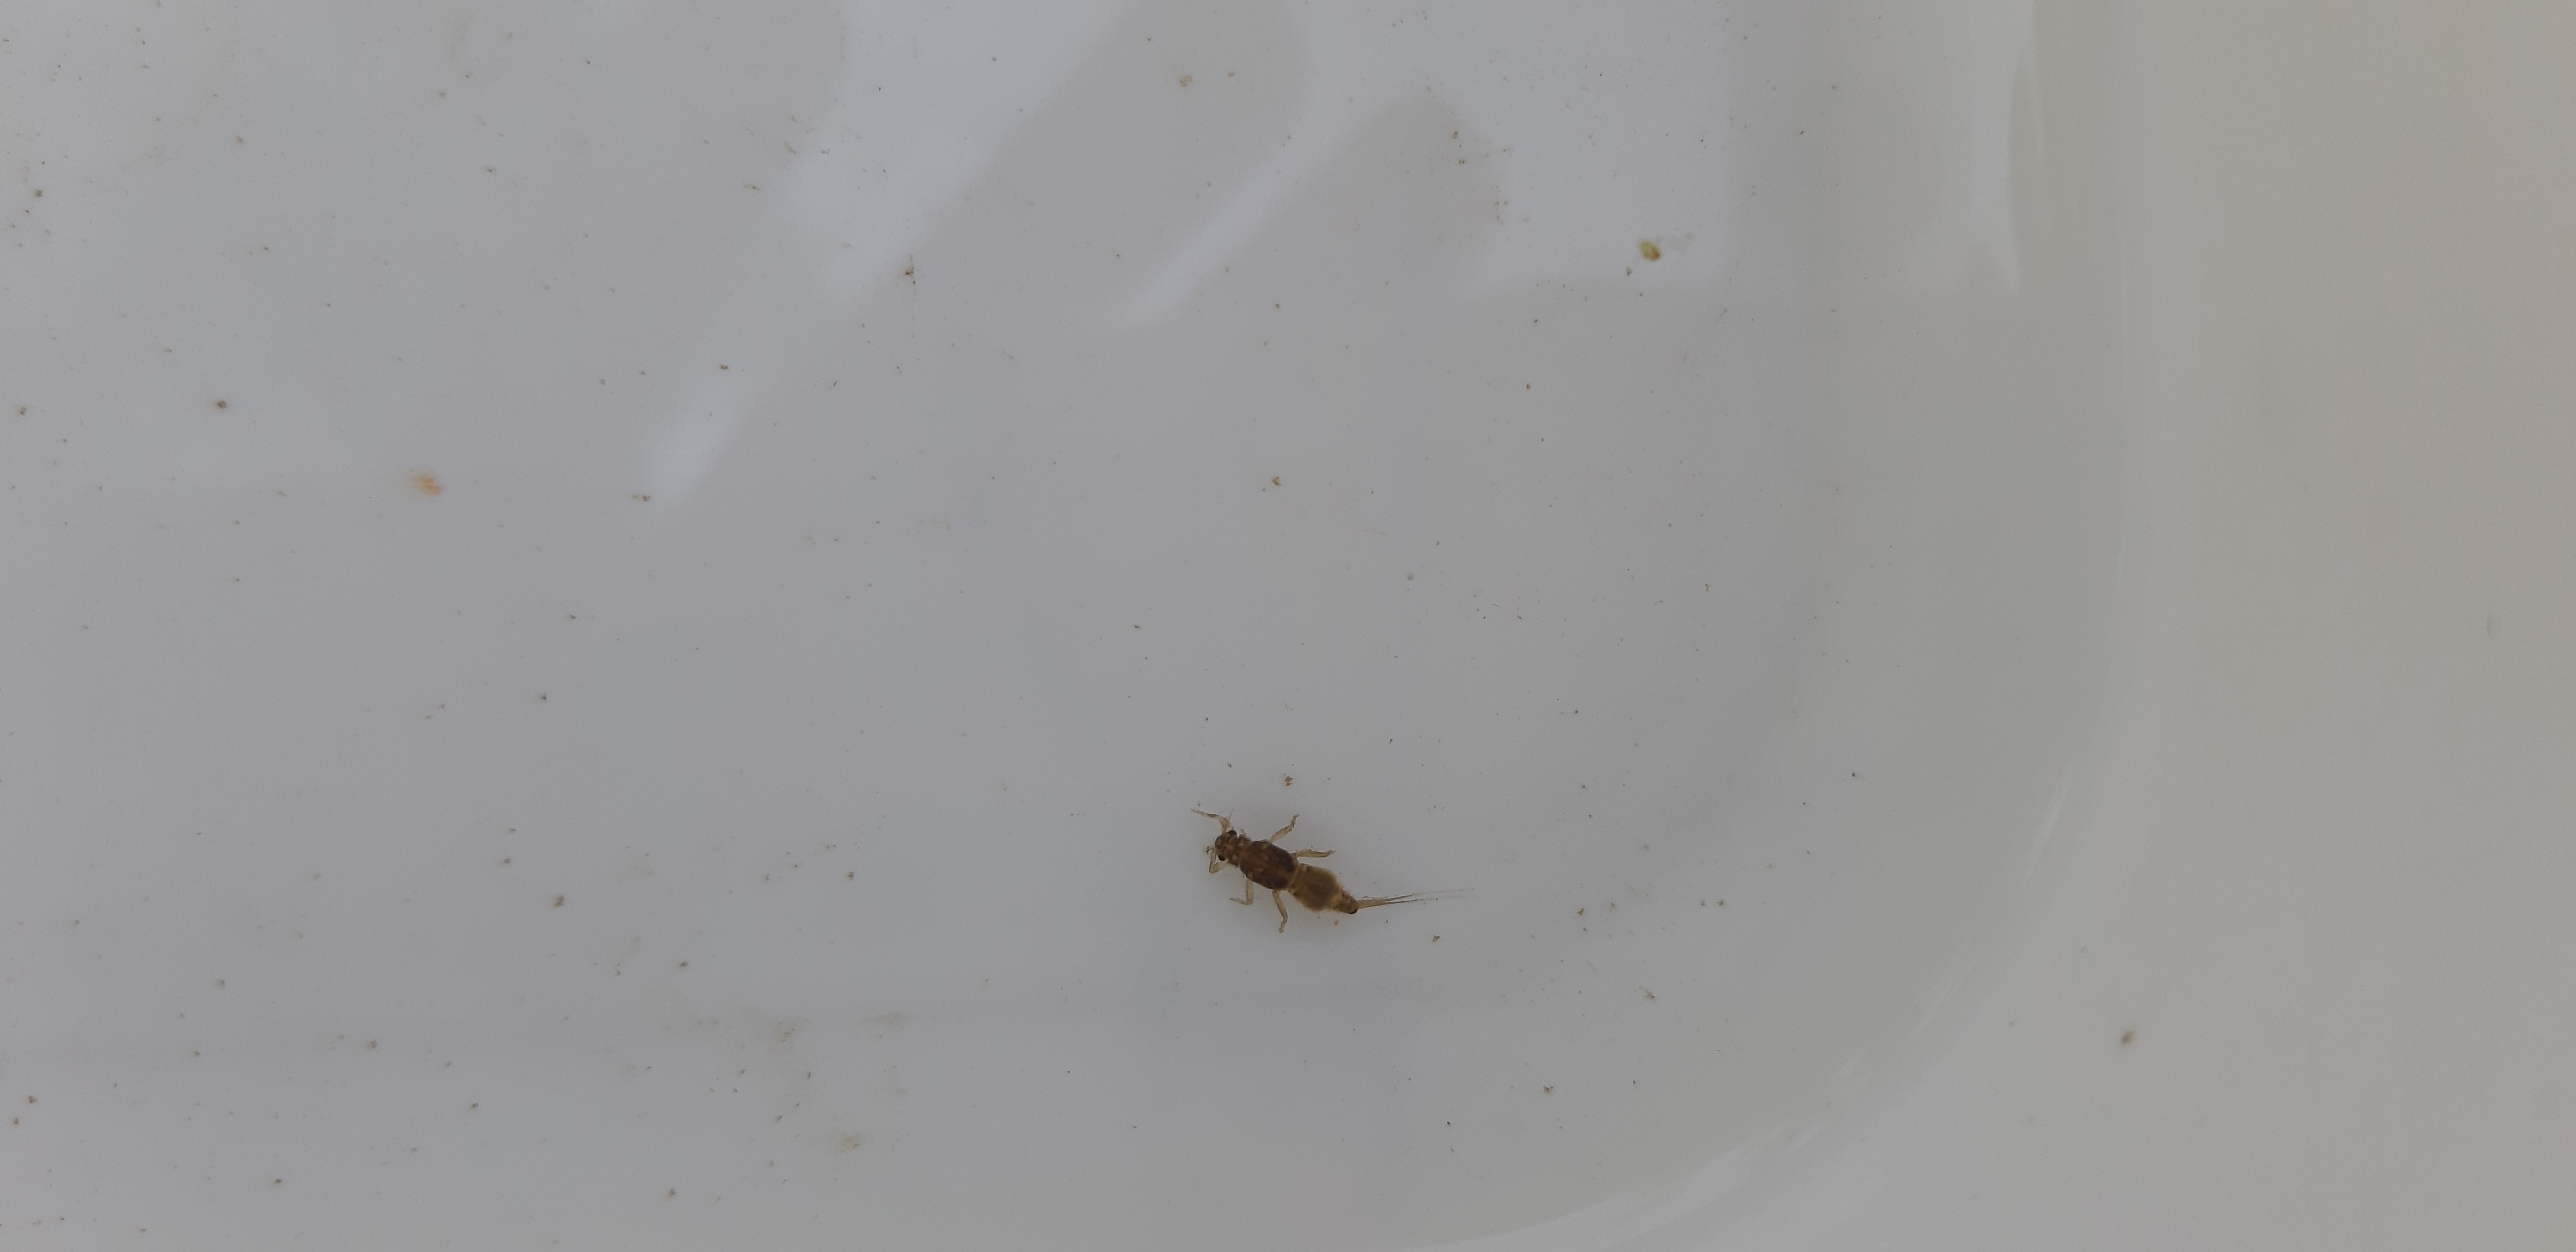
Macroinvertebrate group: other_mayflies